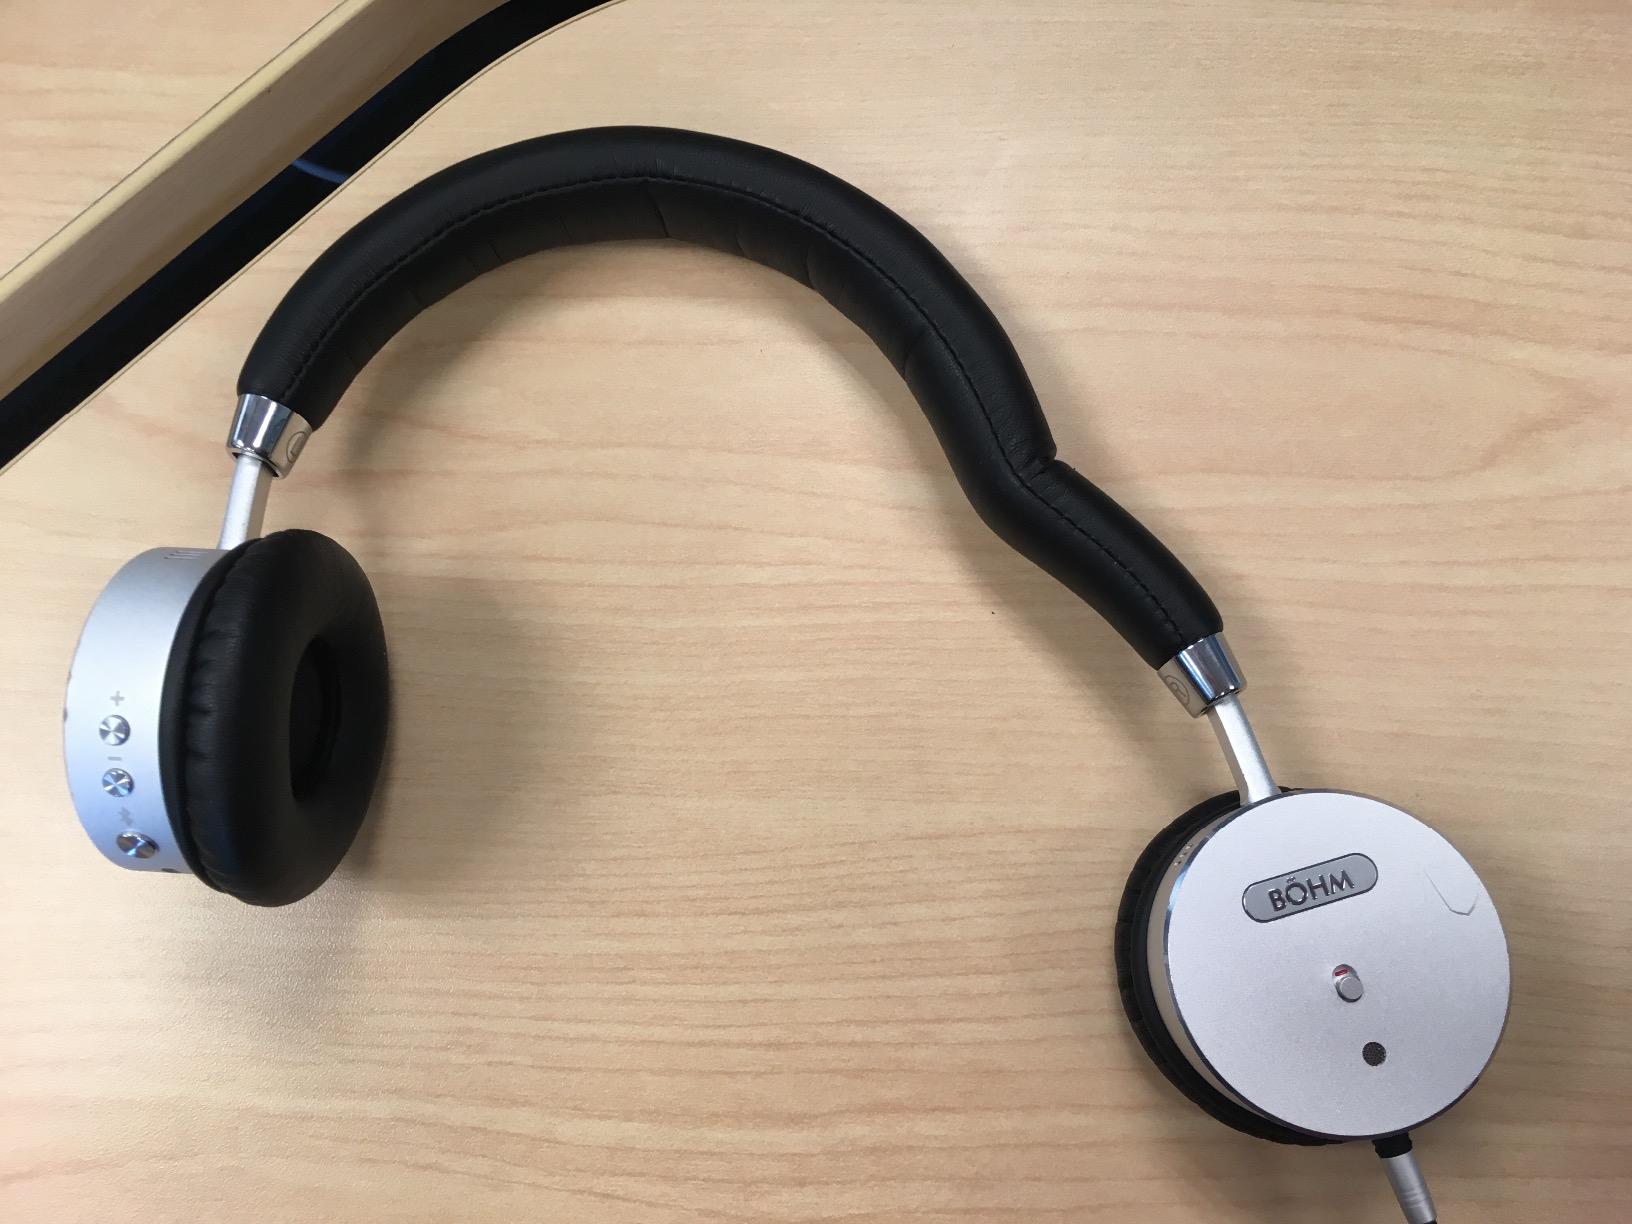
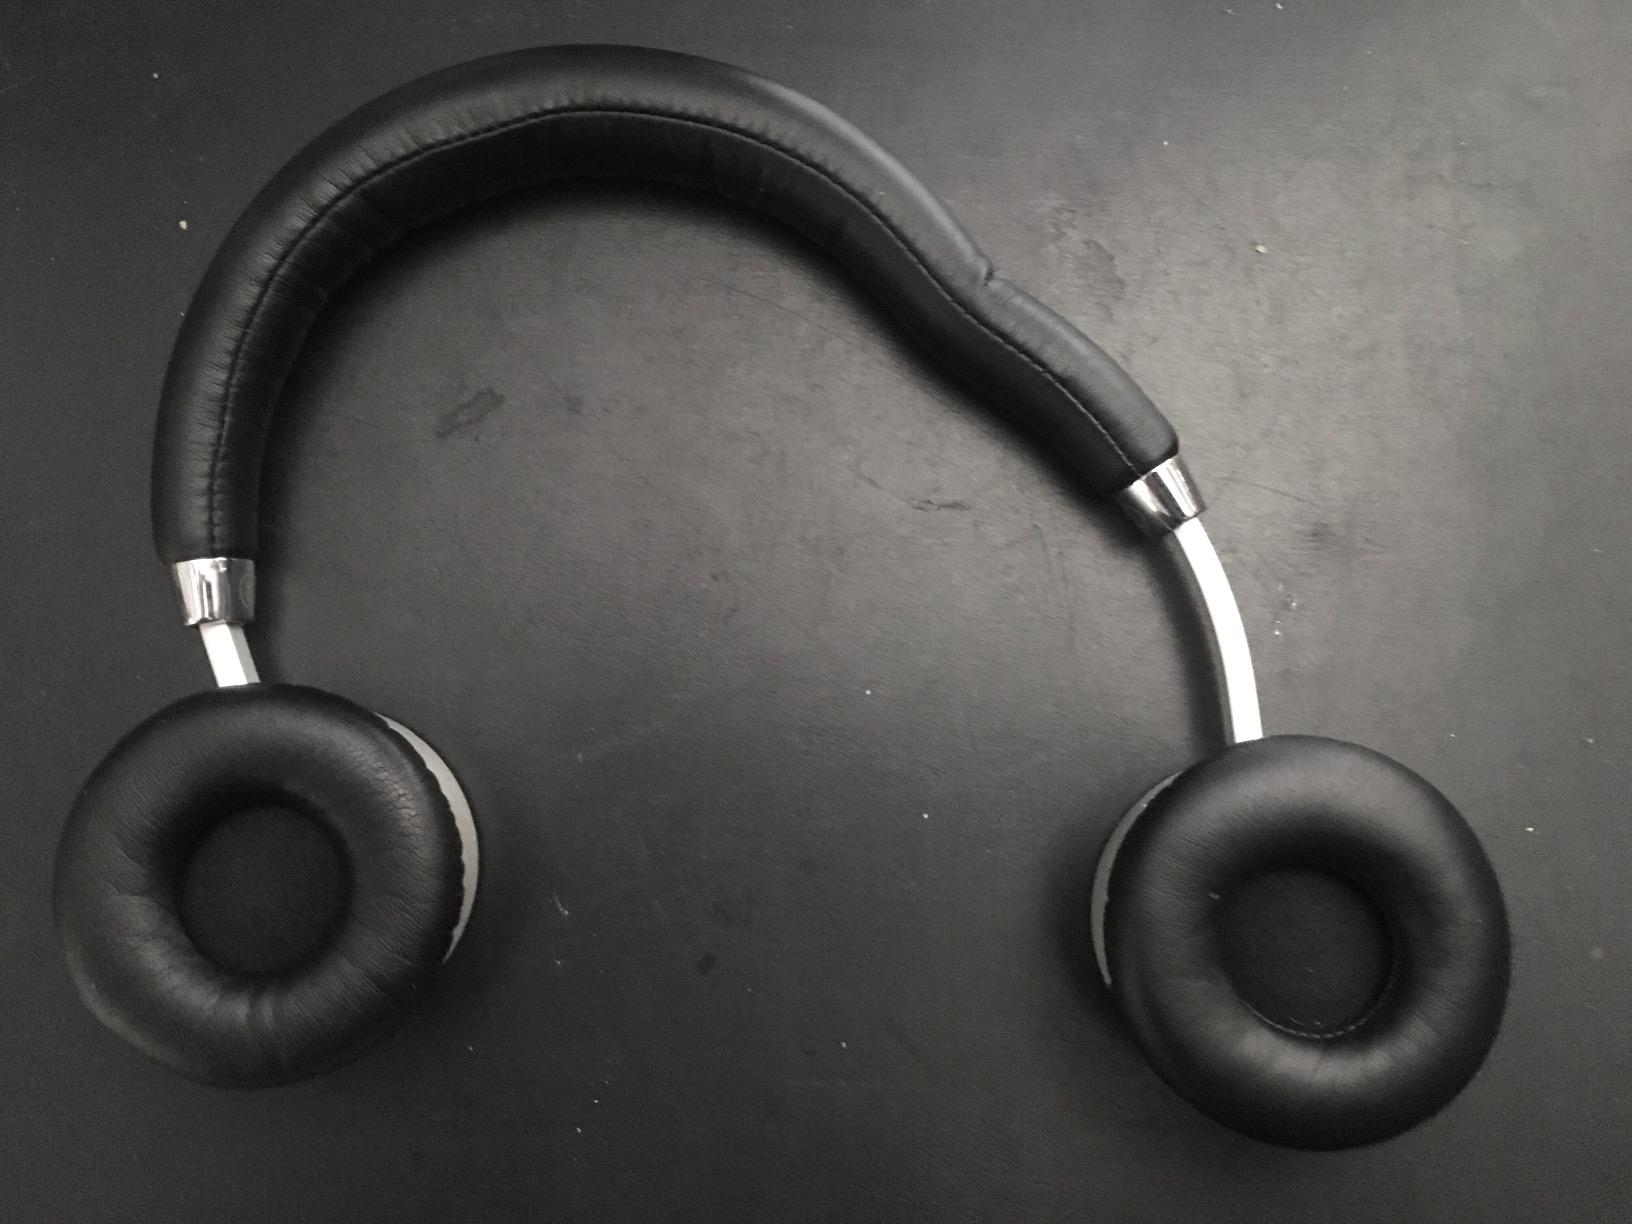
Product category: headphones
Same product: yes